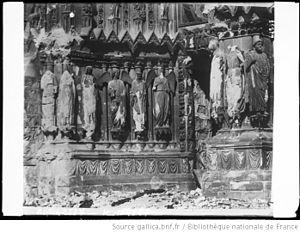
Statues de la cathédrale de Reims, après le bombardement,: [photographie de presse] / [Agence Rol]
L'Ange au Sourire, dénommé aussi Sourire de Reims, est une statue sculptée vers 1240. Cette statue se trouve au portail nord de la façade occidentale de la cathédrale de Reims. Elle est devenue célèbre pendant la Première Guerre mondiale, au moment où elle a été endommagée par un bombardement et un incendie: les photographies avant et après destruction sont alors largement reproduites et diffusées, faisant de la statue l'une des plus célèbres sculptures médiévales françaises.